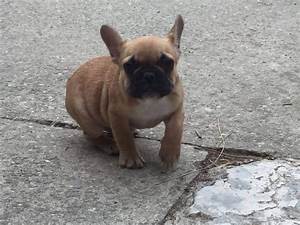
Label: dog